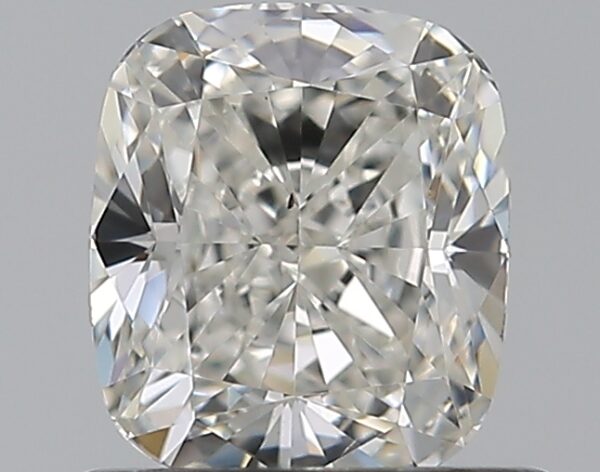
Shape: cushion
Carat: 0.71
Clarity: VS2
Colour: G
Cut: EX
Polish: EX
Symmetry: VG
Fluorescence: ST
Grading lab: GIA
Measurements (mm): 5.46 x 4.75 x 3.17